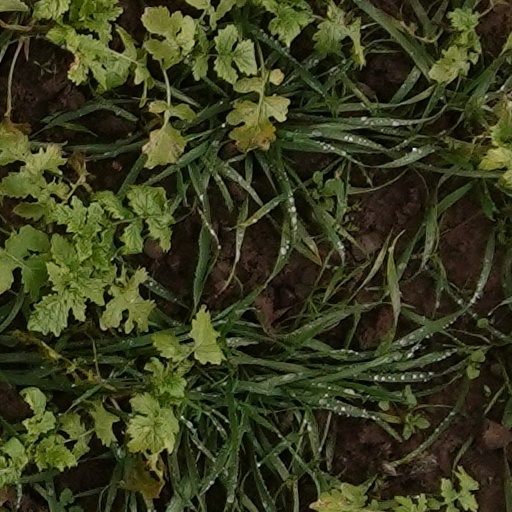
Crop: wheat